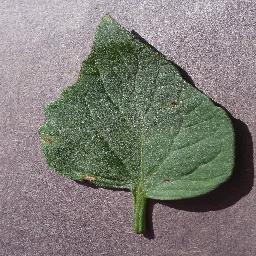
Label: Tomato___Target_Spot